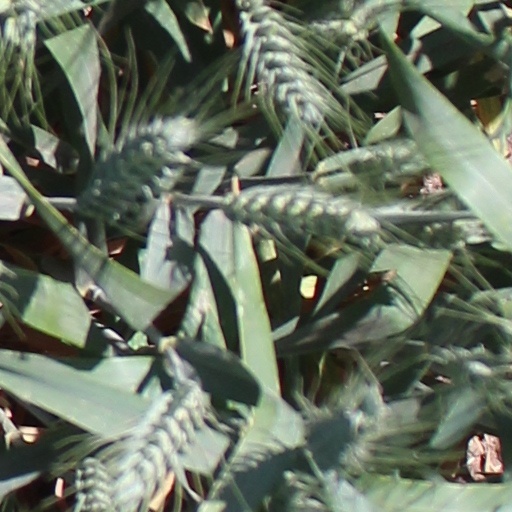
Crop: wheat